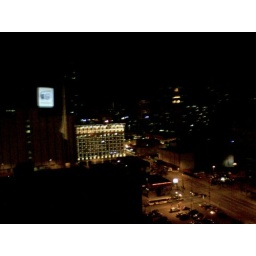
Night in Denver and my stupid phone screen